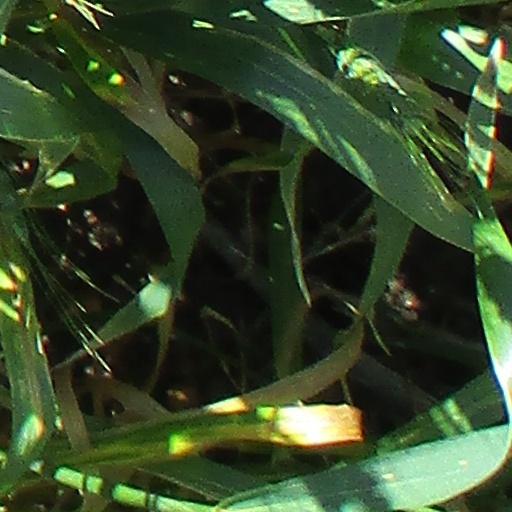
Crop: wheat